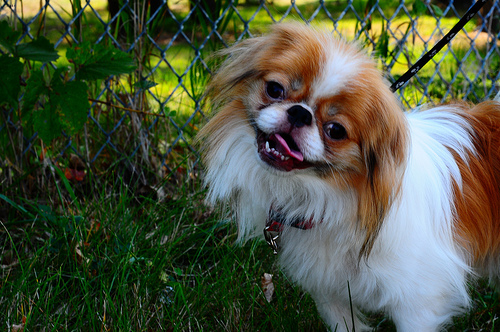
Animal: dog
Breed: japanese_chin